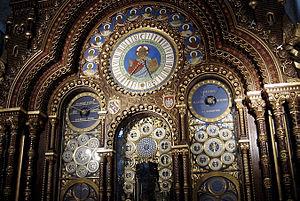
L'horloge astronomique de la cathédrale Saint-Pierre de Beauvais, est considérée comme un chef-d'œuvre du genre, construite par Auguste-Lucien Vérité au XIXᵉ siècle.